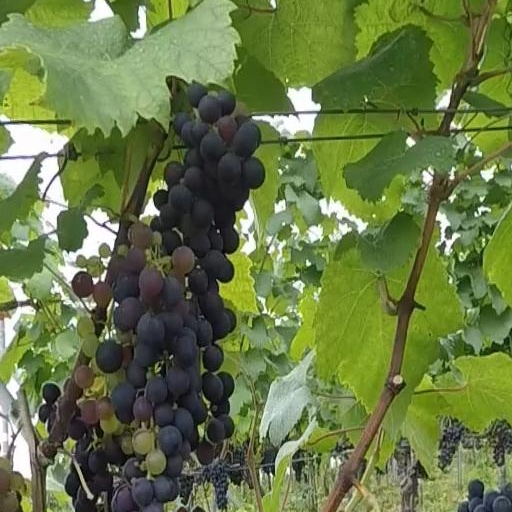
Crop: grape